Star Wars: Hunters

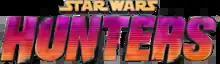

Star Wars: Hunters is a free-to-play player-vs-player competitive arena combat game developed by Zynga for Nintendo Switch, iOS and Android, and released on June 4, 2024. The game takes place after the fall of the Galactic Empire, featuring a new cast of characters including bounty hunters, rebellion heroes and imperial stormtroopers.